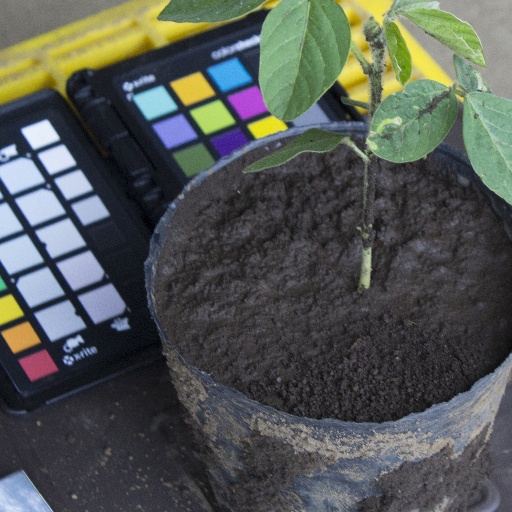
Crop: soybean